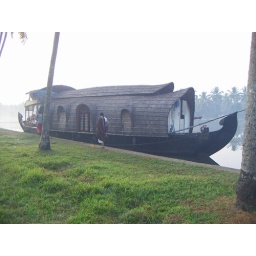
our house boat in kerala backwater early in the morning